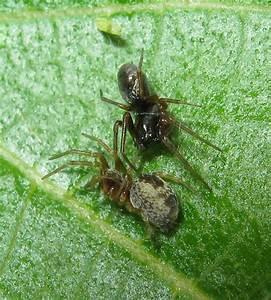
spider